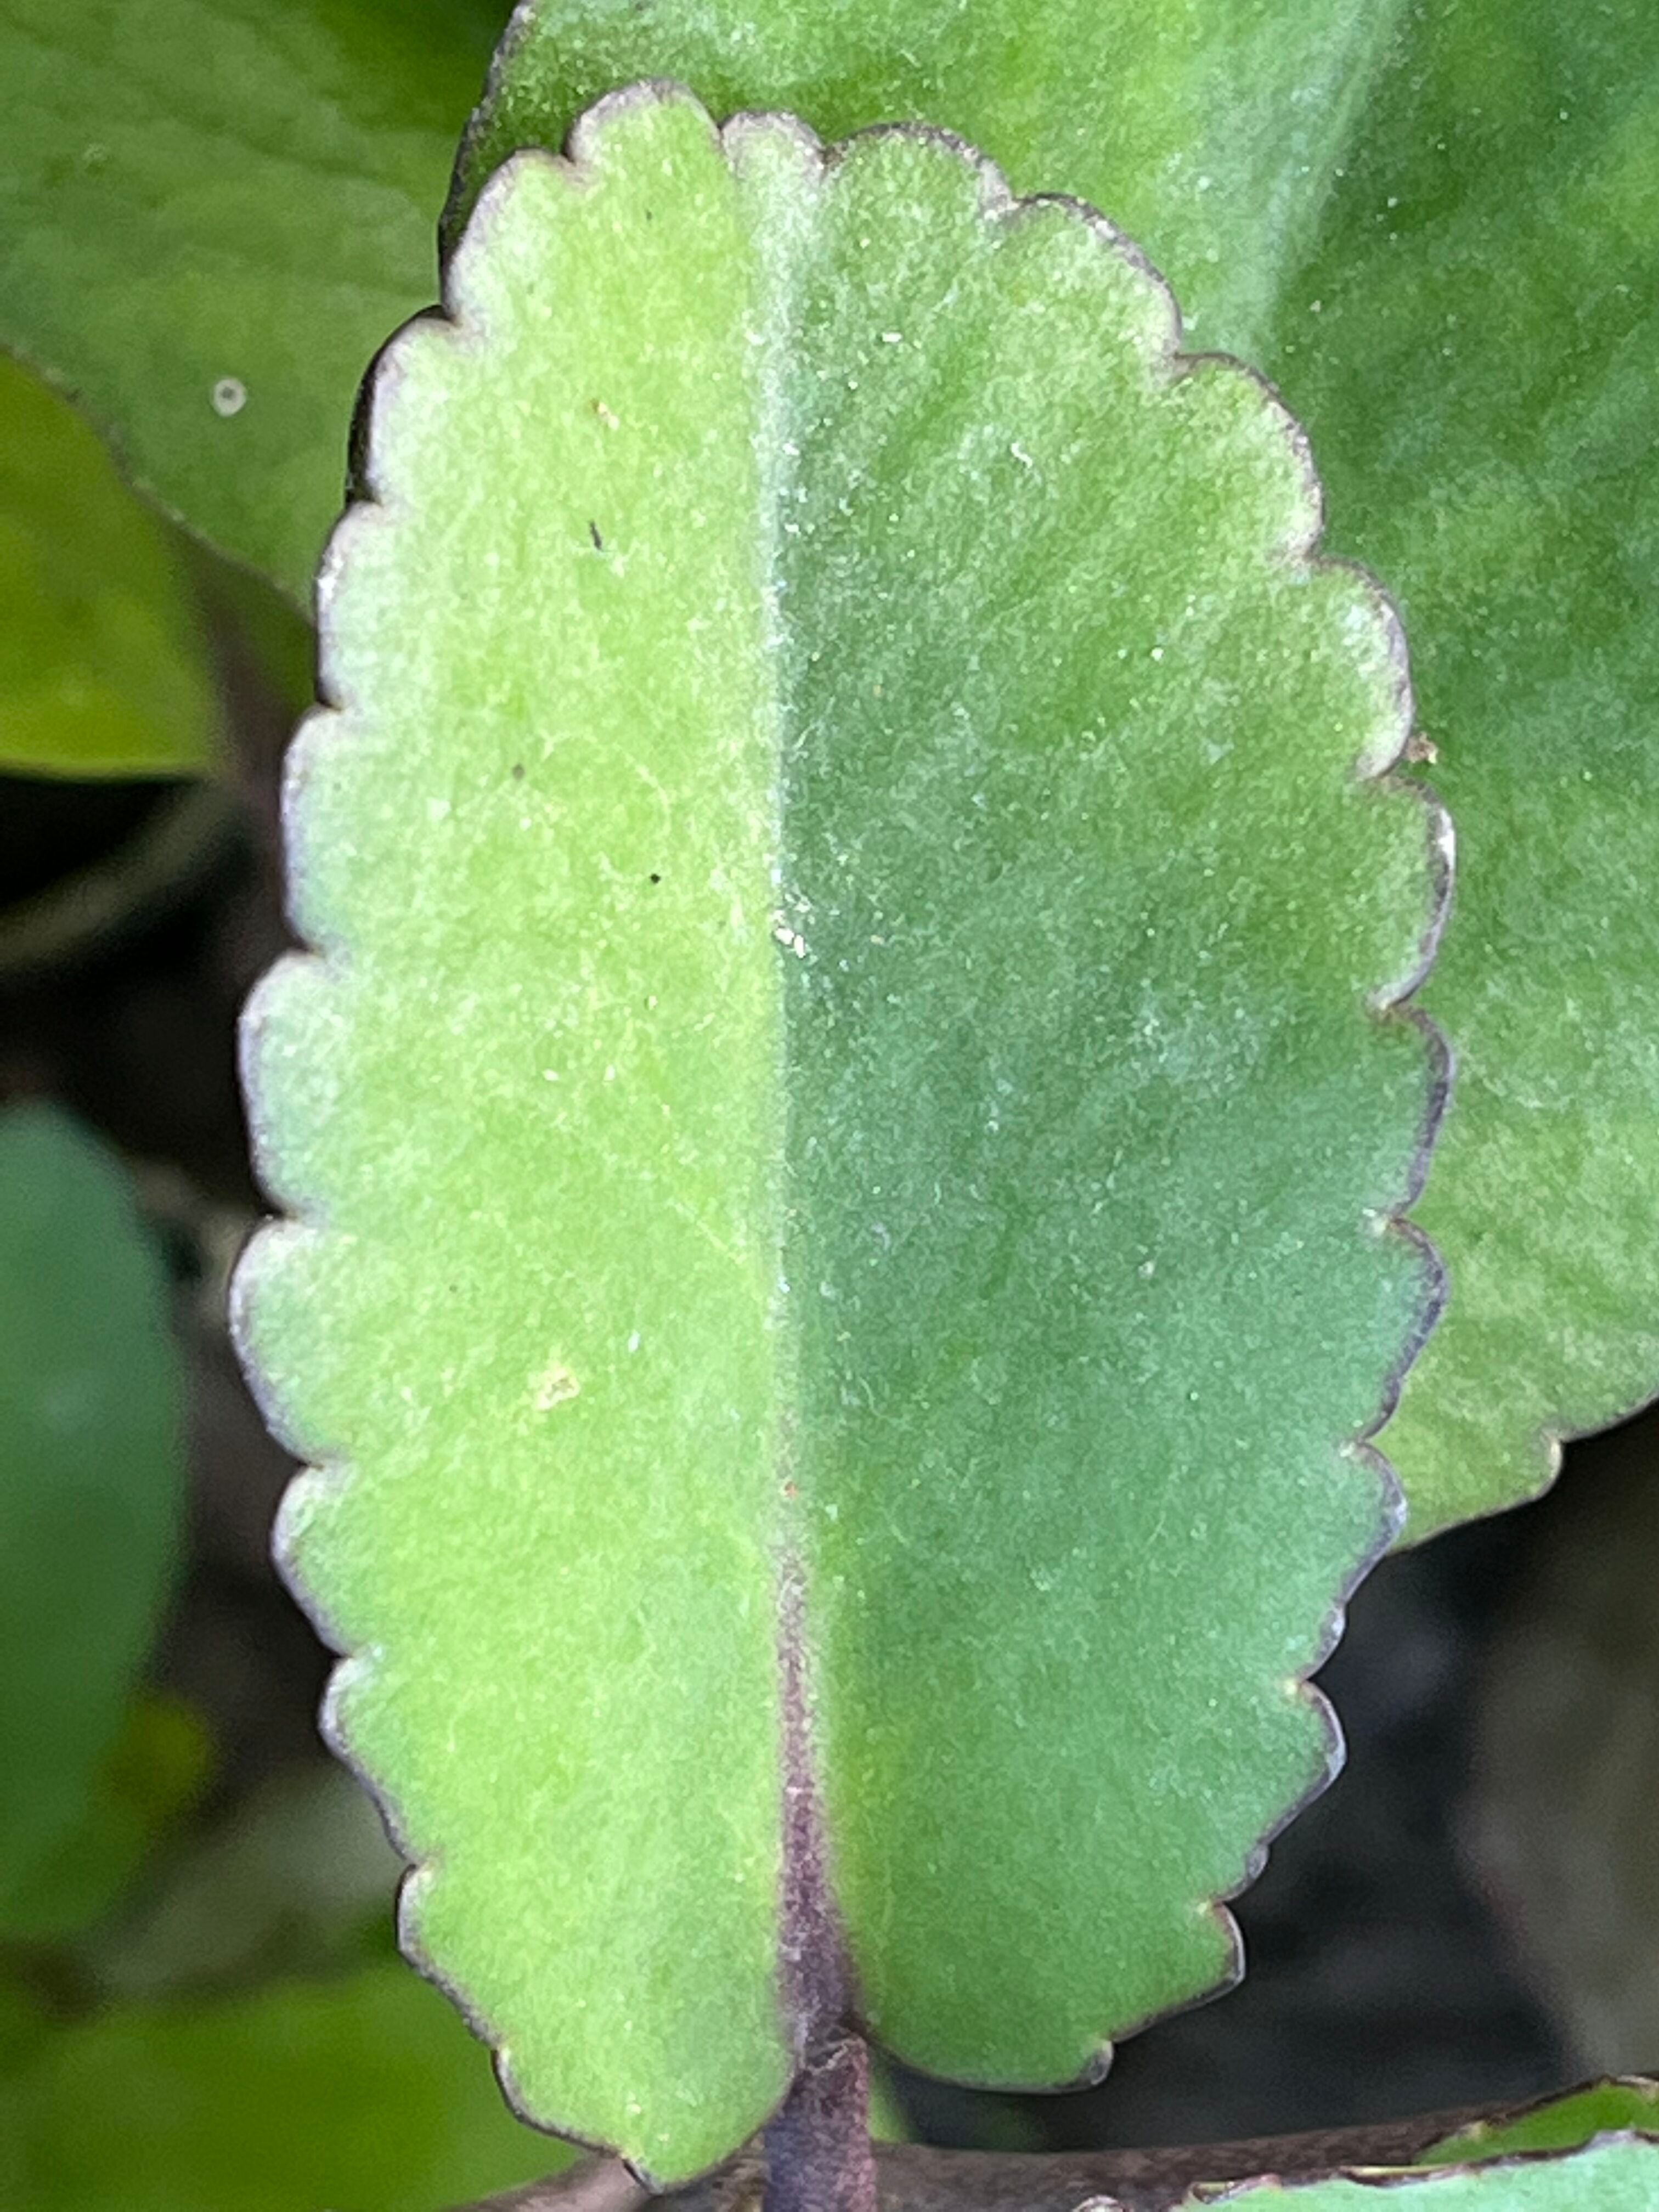
Plant species: kalanchoe-pinnata